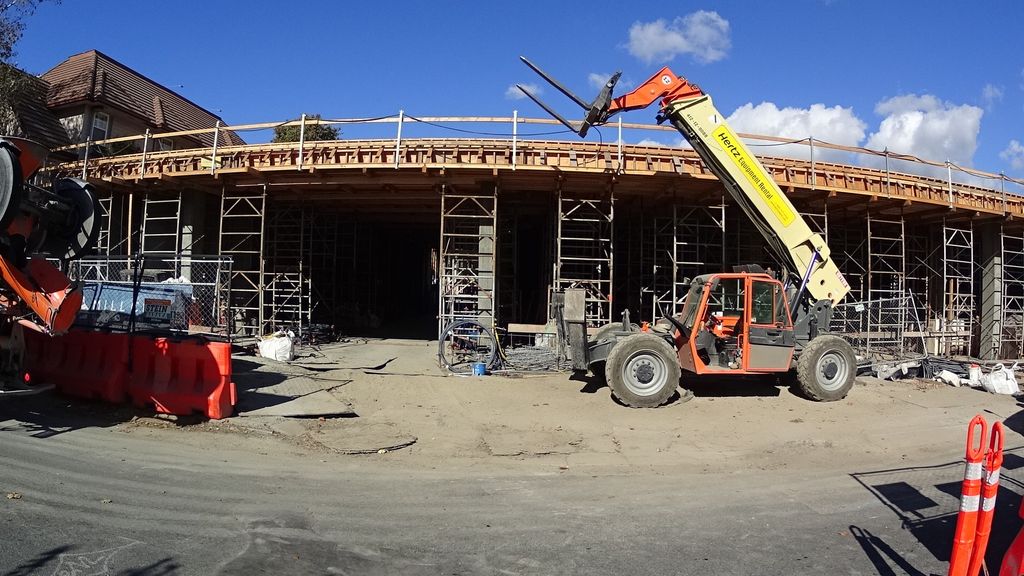
Label: Construction Site
Location: San Jose, California, United States
Date: 2016-11-16T12:36:21+00:00